Amir Zaki (artist)

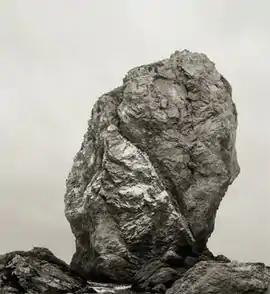
Amir Zaki, "Rock #29", Ultrachrome archival photograph. 65" x 60", 2016. "Formal Matter" series.

The "Time Moves Still" works (2011–3) explore instability, pliability and resistance, pairing images of "discordant amalgamations of geology, civil engineering, and residential construction" lining cliffsides with studies of "hobbled though strangely beguiling urban trees." The cliff series (e.g., "Coastline Cliffside_08", 2012) uses long exposures that harken to early photography, compositing dozens of sequenced image-captures into seemingly instantaneous photographs that nonetheless yield clues to their extended temporality. "Los Angeles Times" critic Holly Myers called them "stately, often elegant photographs" that uncover "the peculiar, the precarious, the buoyant, and the beautiful" in structures often overlooked.